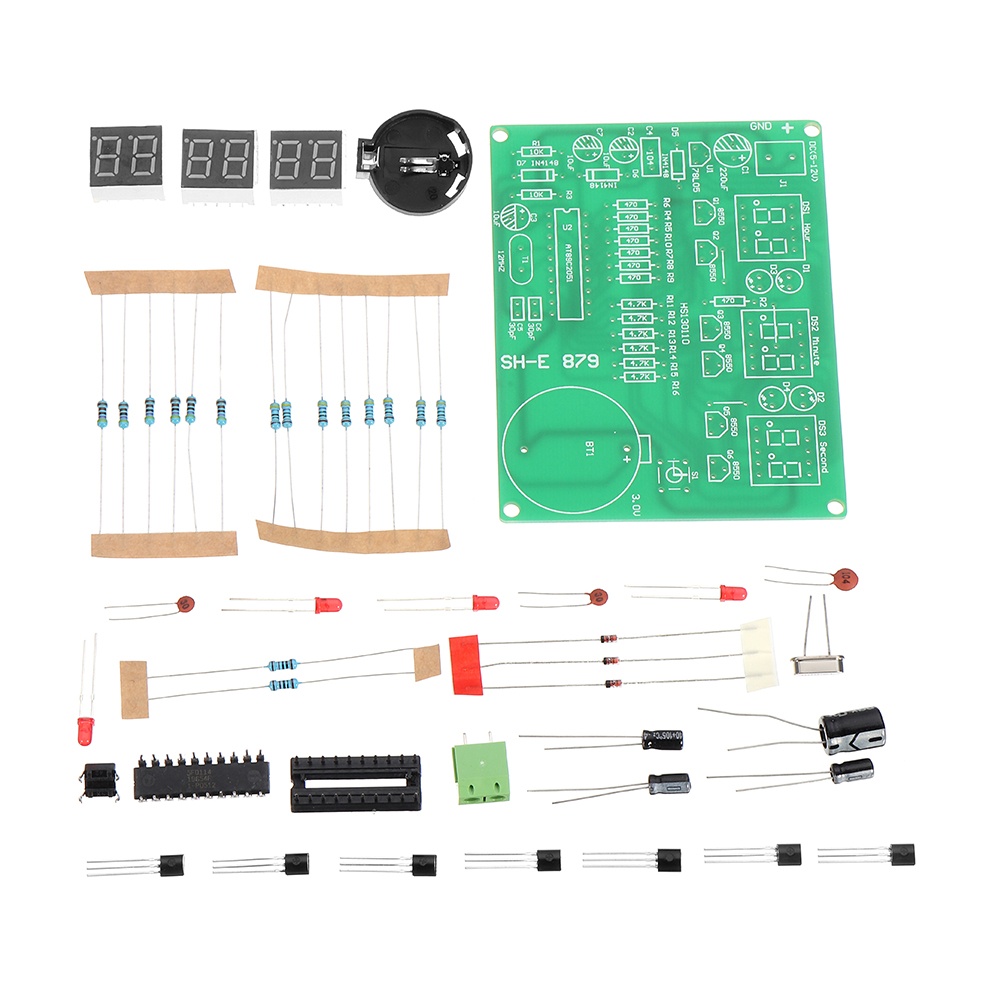
DIY 6 Digital LED Electronic DIY Clock Kit Electronic Component Parts 9V-12V AT89C2051
Brand: Shopify
Feature: Working voltage: DC6V ~ 12V Recommend voltage: DC 9V Recommend battery: CR2032 (3V) Working current: 35mA Standby current: 1.2mA Note: It is kits only. That is to say, all items are not soldered on the PCD board, buyers have to sold them on the pcb board by themselves. We gurantee all items on the following listing included. Only for professionals. Kits assembled is not a very complex work but if you are not professional, item maybe get broken. We cannot offer the warranty for incorrect soldering and assembling. This kit does not includes instructions, please note about this before you order it. Package included: 1 x DIY 6 Digital Led Electronic Clock Kit (battery is not included)
Category: Electronics > Circuit Boards & Components > Printed Circuit Boards > Development Boards